Ayah Bdeir

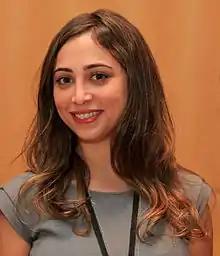
Ayah Bdeir in 2010

After earning her master's degree, Bdeir started working as a financial consultant. She was then awarded a fellowship at Eyebeam in New York City in 2008, where she produced electronic art work that was shown in conferences, festivals and galleries in Amsterdam, Paris, New York, Rhode Island, Boston, São Paulo and others. Bdeir taught graduate classes at NYU's Interactive Telecommunications Program (ITP) and Parsons The New School for Design. In 2010, Bdeir served as a design mentor on the reality TV show, "Stars of Science".